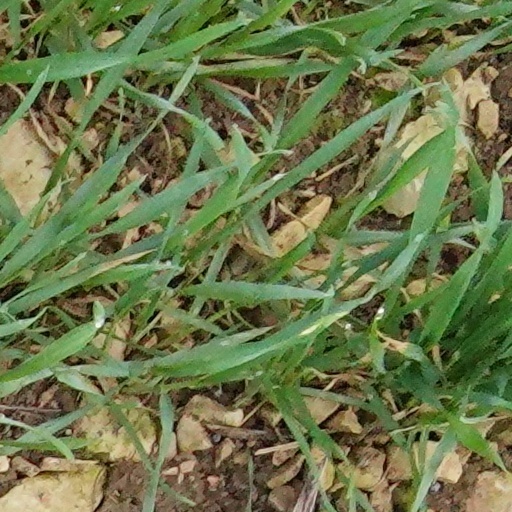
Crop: wheat